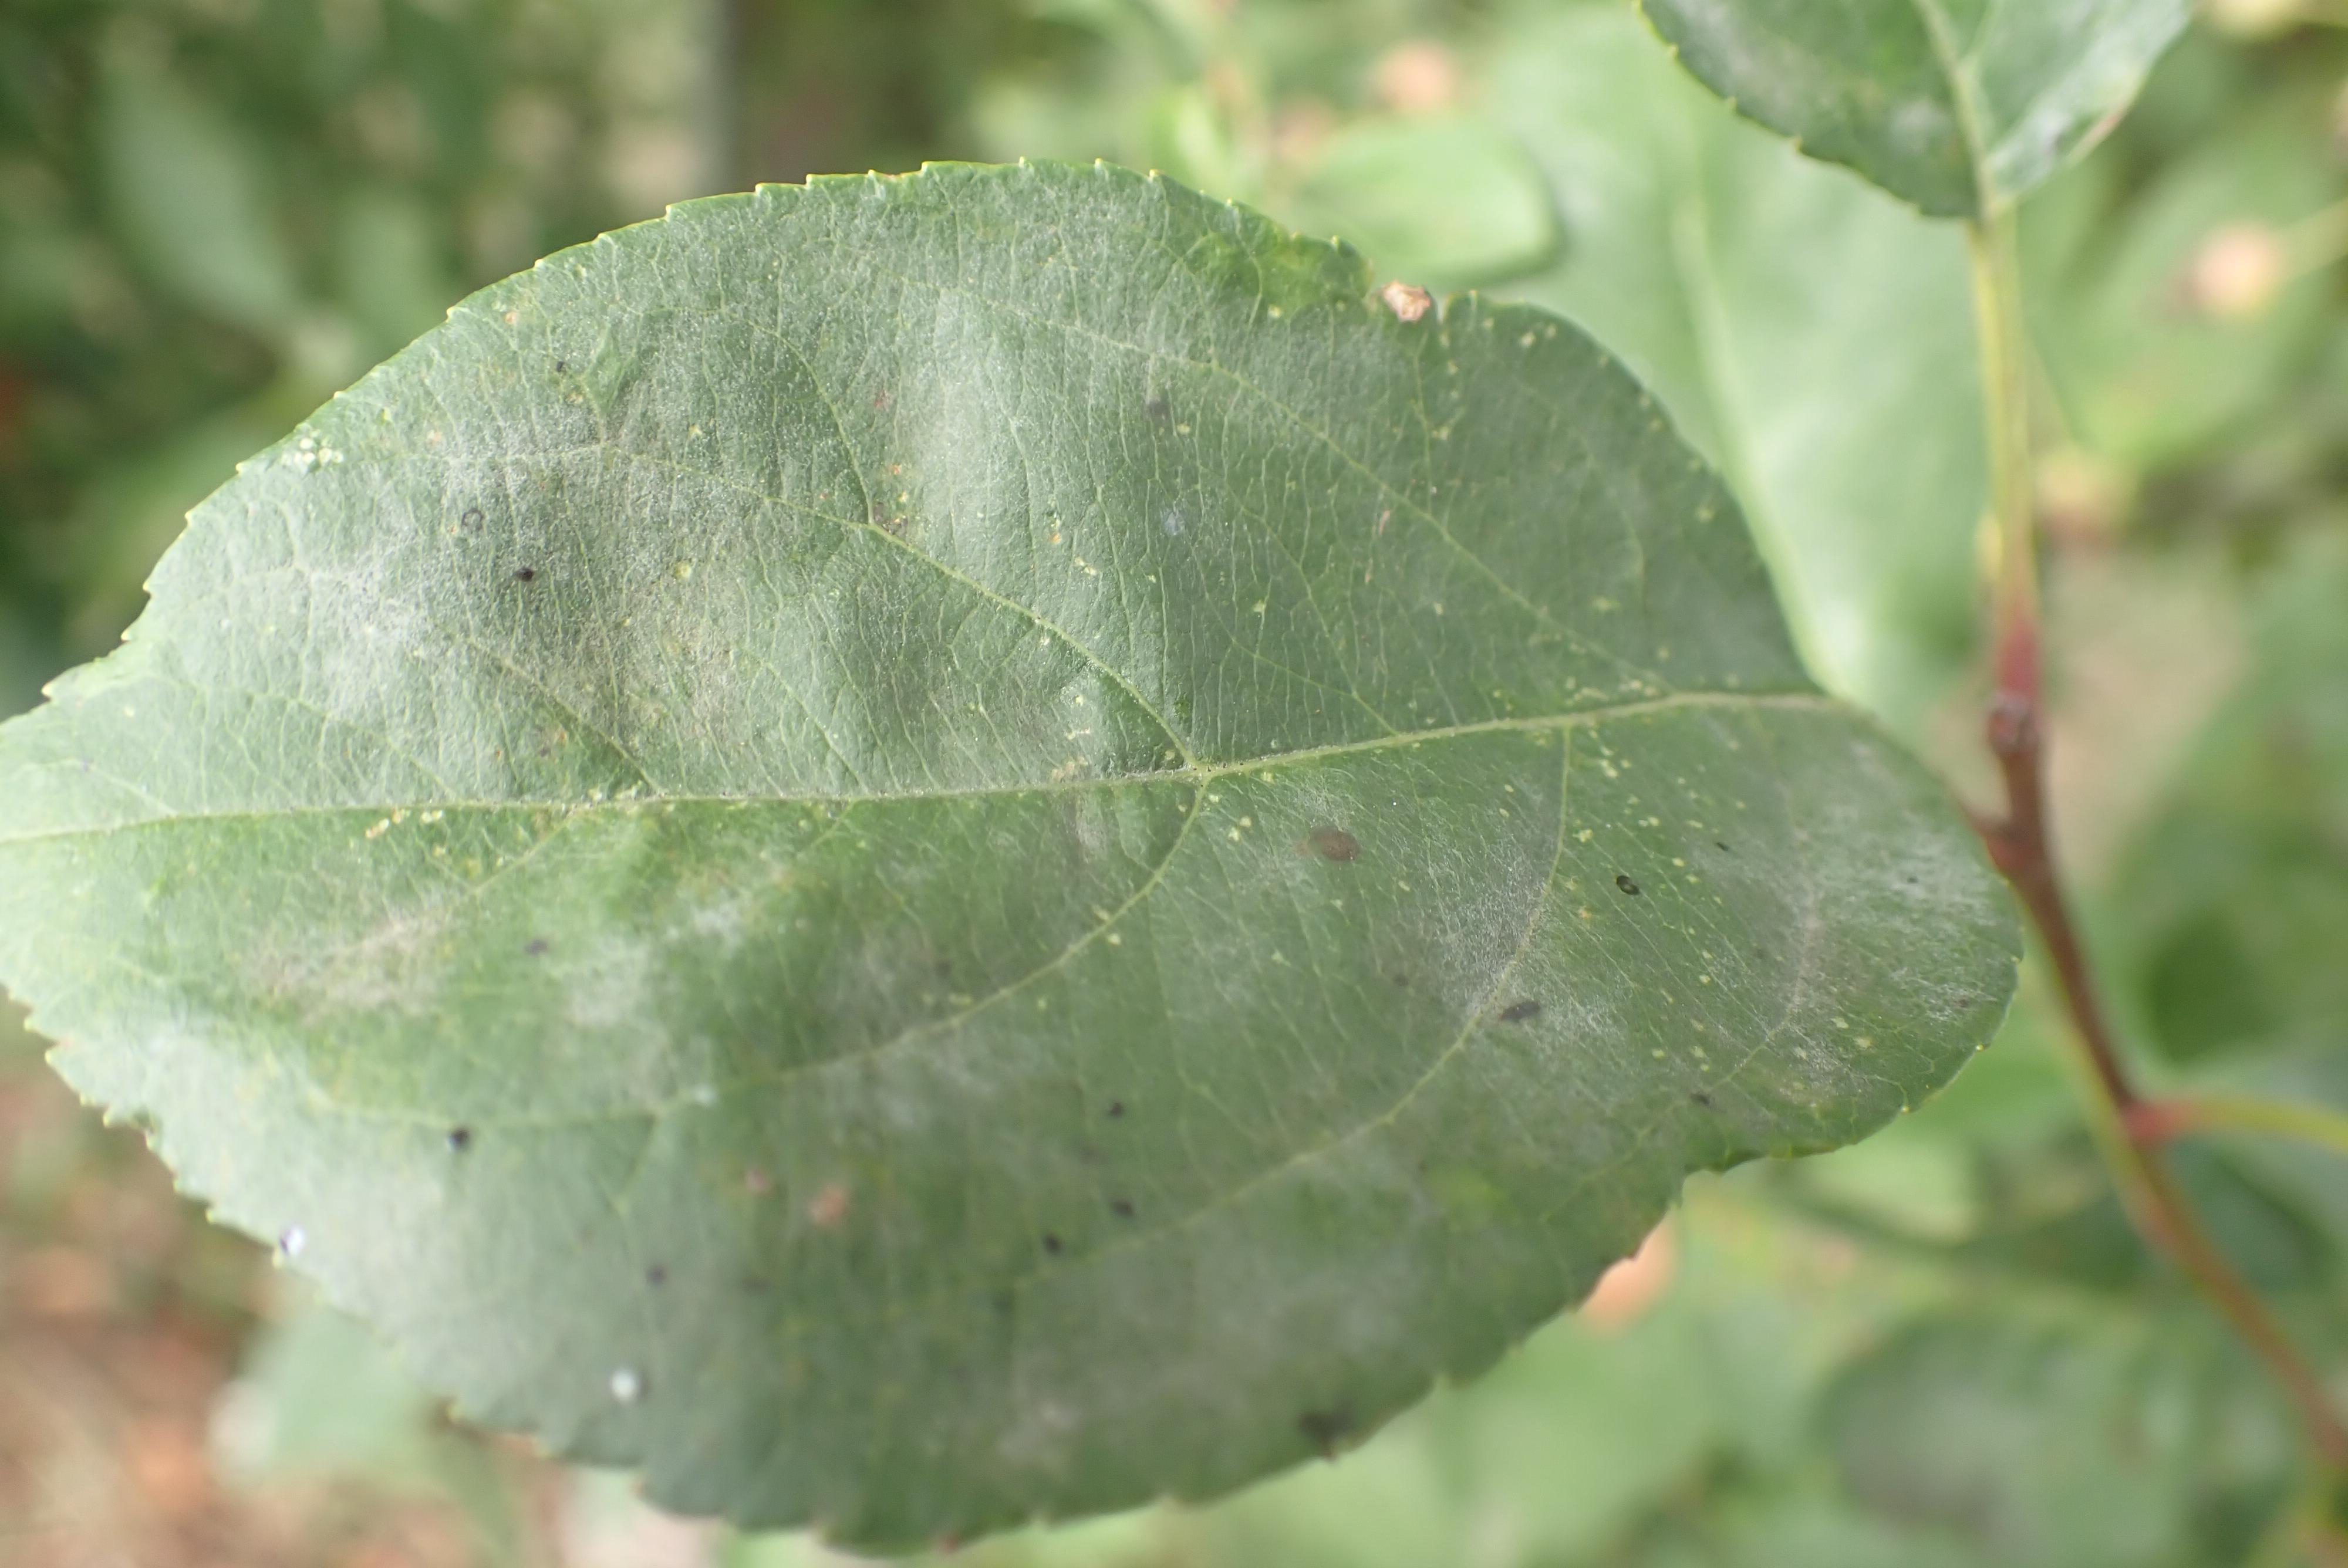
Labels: powdery_mildew, complex